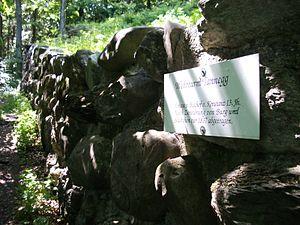
Cette liste présente les biens culturels d'importance nationale dans le canton de Thurgovie. Cette liste correspond à l'édition 2009 de l'Inventaire Suisse des biens culturels d'importance nationale pour le canton de Thurgovie. Il est trié par commune et inclus : 78 bâtiments séparés, 15 collections et 14 sites archéologiques.